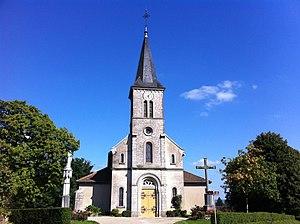
Eglise Saint-Pancrace de Cormoz, Ain, France.
Cormoz est une commune française, située dans le département de l'Ain en région Auvergne-Rhône-Alpes.